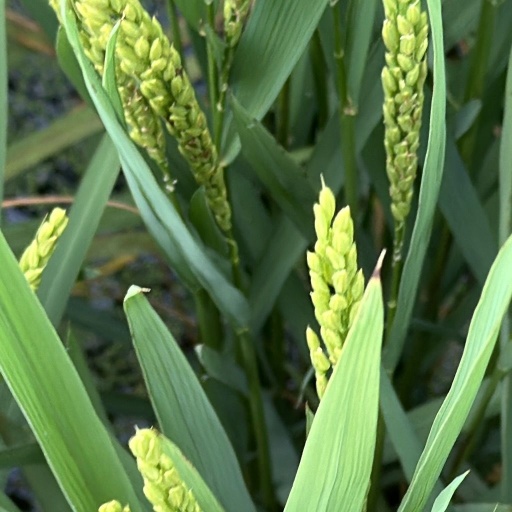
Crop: rice